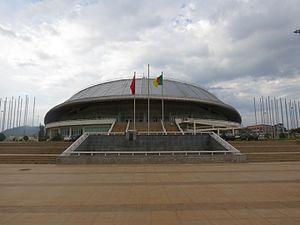
Le Palais des sports à Yaoundé.
Le Cameroun, en forme longue la république du Cameroun, est un pays d'Afrique centrale, situé entre le Nigéria au nord-nord-ouest, le Tchad au nord-nord-est, la République centrafricaine à l'est, la république du Congo au sud-est, le Gabon au sud, la Guinée équatoriale au sud-ouest et le golfe de Guinée au sud-ouest. Les langues officielles sont le français et l'anglais pour un pays qui compte une multitude de langues locales.